Isaac Edward Emerson

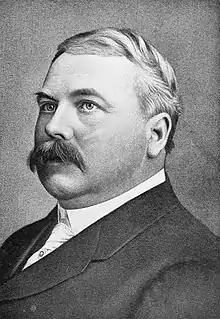

Captain Isaac Edward Emerson (1859–1931) was a wealthy American businessman, socialite, and seaman. He is most notable for having created the headache remedy Bromo-Seltzer upon which his great wealth was based and the reason he was known as the "Bromo-Seltzer King".